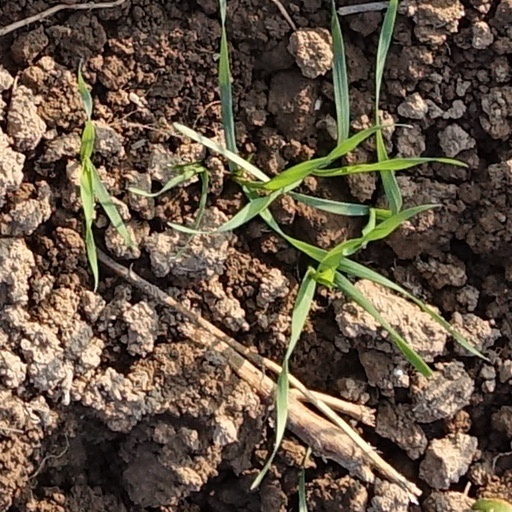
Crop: wheat